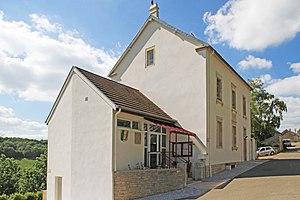
Mairie de Saint-Mesmin
Saint-Mesmin est une commune française située dans le département de la Côte-d'Or en région Bourgogne-Franche-Comté.